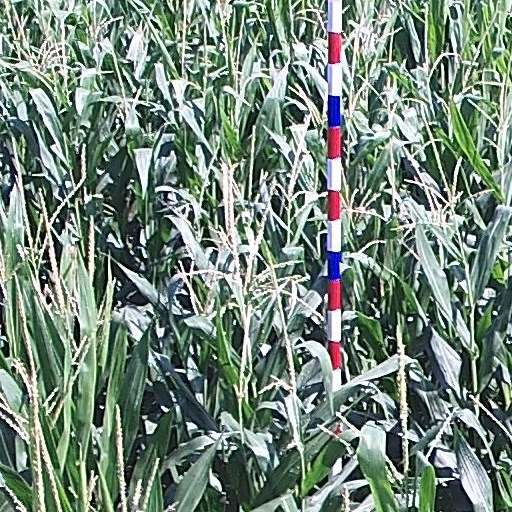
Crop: maize; corn